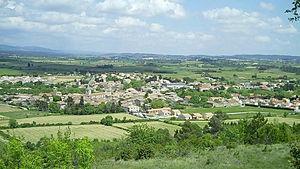
Vue générale de Villegailhenc et son vignoble
Villegailhenc est une commune française, située dans le département de l'Aude en région Occitanie.
Le cabardès est un vin d'appellation d'origine contrôlée produit au nord-ouest de Carcassonne, dans l'Aude.